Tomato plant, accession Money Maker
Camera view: bottom (45 deg); turntable rotation: 120 degrees
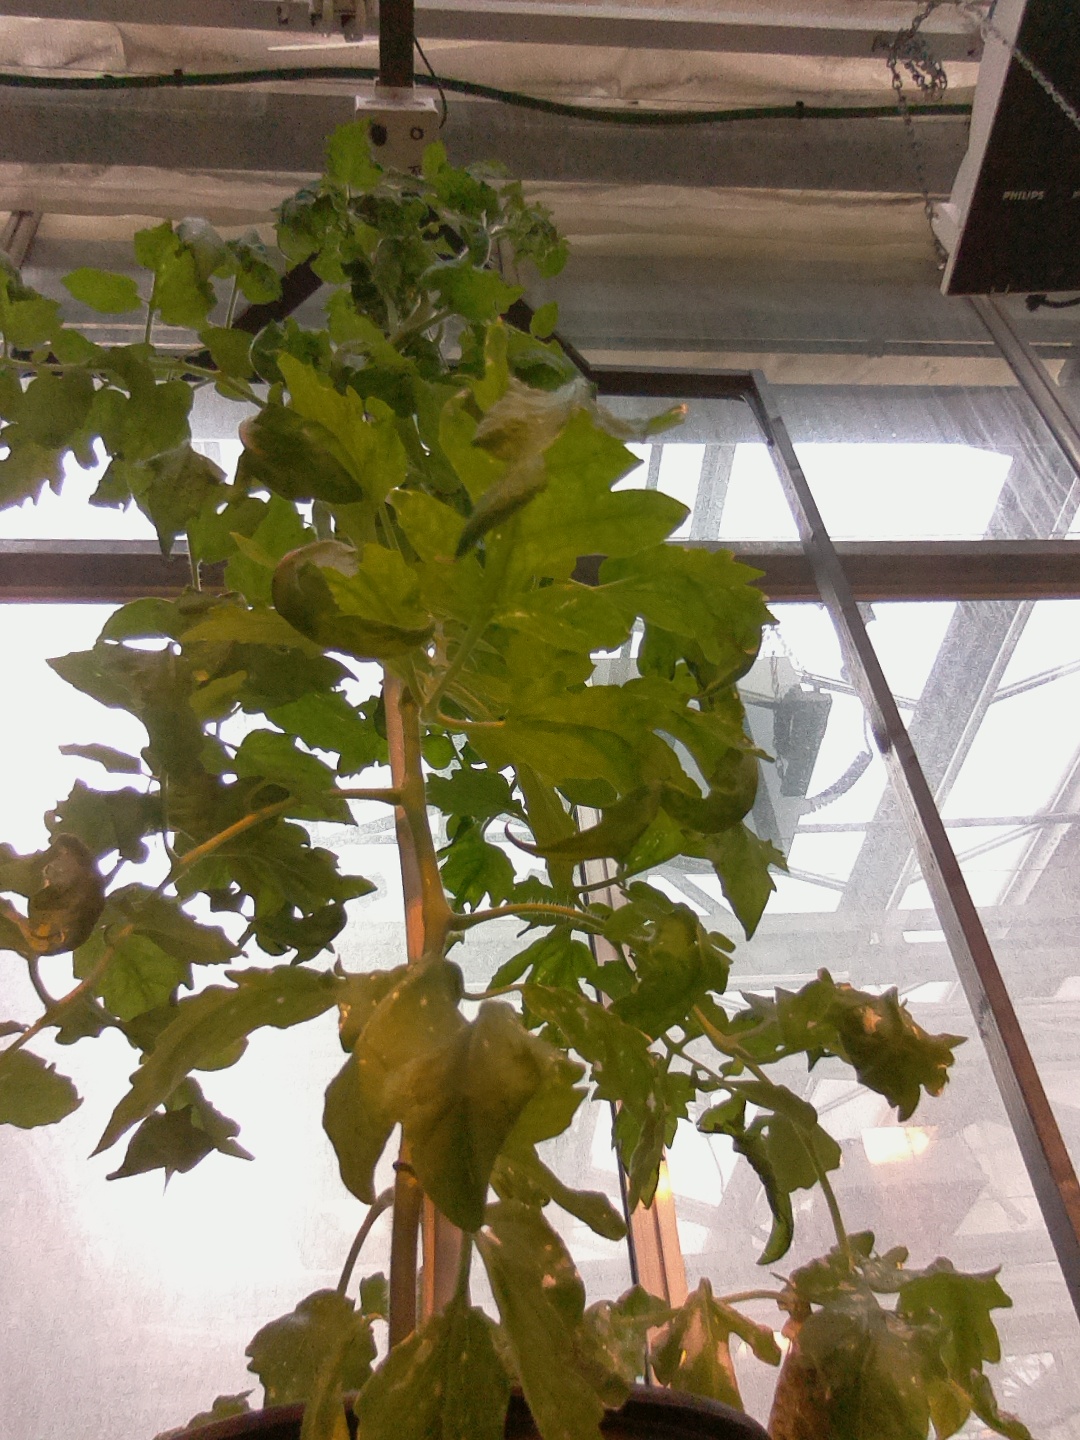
BBCH growth stage 67: Full flowering, 70%-80% of flowers open, more petals falling